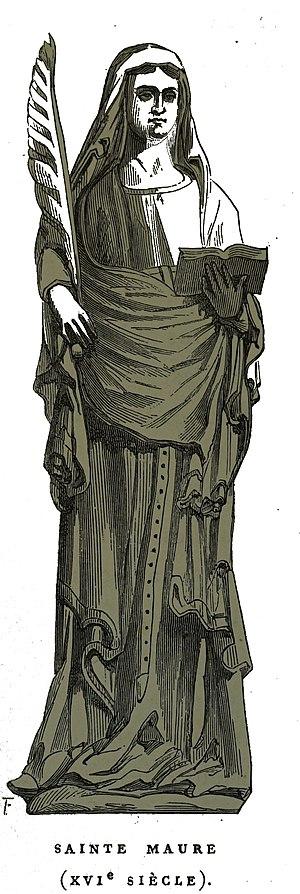
par un dessin de Fichot.
Maure de Troyes est une habitante de Troyes du IXᵉ siècle qui a été proclamé sainte.